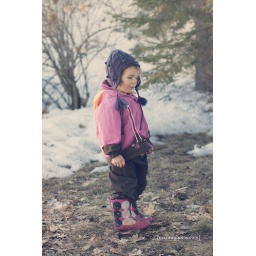
Spring is really here. We jumped in puddles, painted a bird house and picked up pine cones.